Huītzilōpōchtli

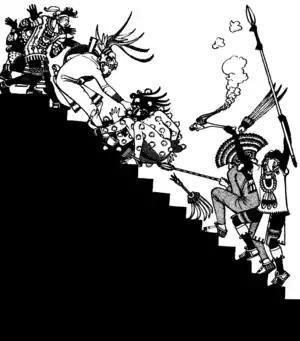
Prisoners for sacrifice were decorated.

Huitzilopochtli was the patron god of the Mexica tribe. Originally, he was of little importance to the Nahuas, but after the rise of the Aztecs, Tlacaelel reformed their religion and put Huitzilopochtli at the same level as Quetzalcoatl, Tlaloc, and Tezcatlipoca, making him a solar god. Through this, Huitzilopochtli replaced Nanahuatzin, the solar god from the Nahua legend. Huitzilopochtli was said to be in a constant struggle with the darkness and required nourishment in the form of sacrifices to ensure the sun would survive the cycle of 52 years, which was the basis of many Mesoamerican myths.